Re-Animator (film series)

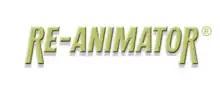
"Re-Animator" film series logo

Re-Animator is an American film series consisting of three horror films directed by Stuart Gordon and Brian Yuzna. Loosely based on the 1922 serialized short story "Herbert West–Reanimator" by H. P. Lovecraft, the films follow the exploits of Herbert West, the inventor of a serum that can re-animate deceased bodies. West is portrayed by Jeffrey Combs in all three films.